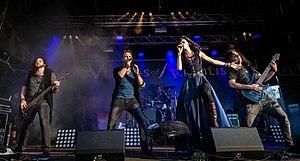
Cet article présente une liste de groupes de metal gothique.
Voici une liste de groupes de metal symphonique.